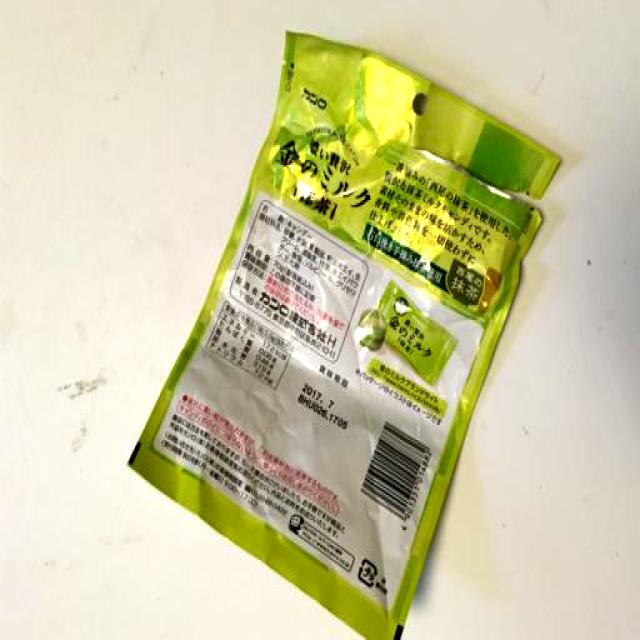
Label: Plastic